Scotch whisky

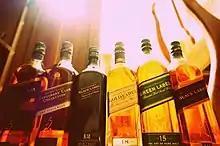
Johnnie Walker produces several lines of blended whiskies.

Blended Scotch whisky constitutes about 90% of the whisky produced in Scotland. Blended Scotch whiskies contain both malt whisky and grain whisky. Producers combine the various malts and grain whiskies to produce a consistent brand style. Notable blended Scotch whisky brands include Ballantine's, Bell's, Chivas Regal, Cutty Sark, Dewar's, Grant's, J&B, Johnnie Walker, Teacher's Highland Cream, The Famous Grouse, Vat 69, Whyte and Mackay and William Lawson's. Most Blended Scotch Whiskies are made from the produce of at least two distilleries as the majority of distilleries produce only malt "or" grain whiskies; however a few distilleries such as Loch Lomond produce both malt and grain whisky at the same site.